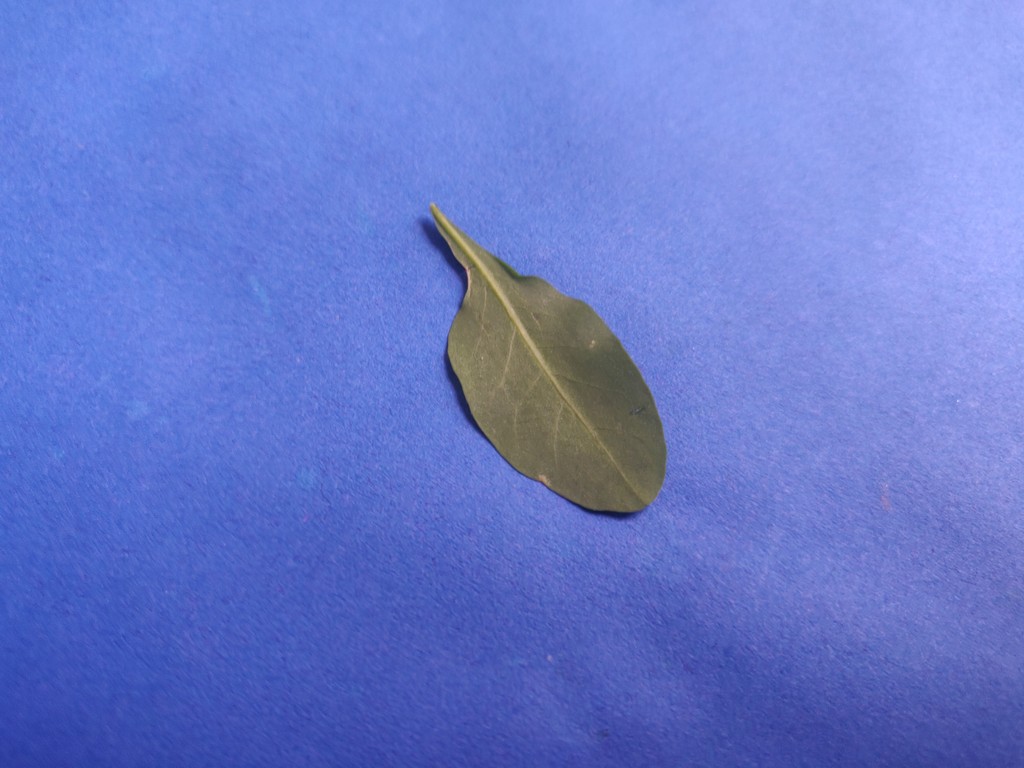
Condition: Healthy
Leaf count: single
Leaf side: back